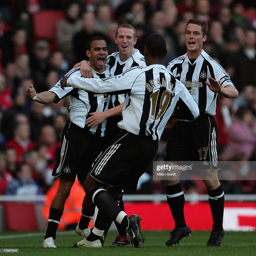
football player celebrates with team - mates after scoring during the match .